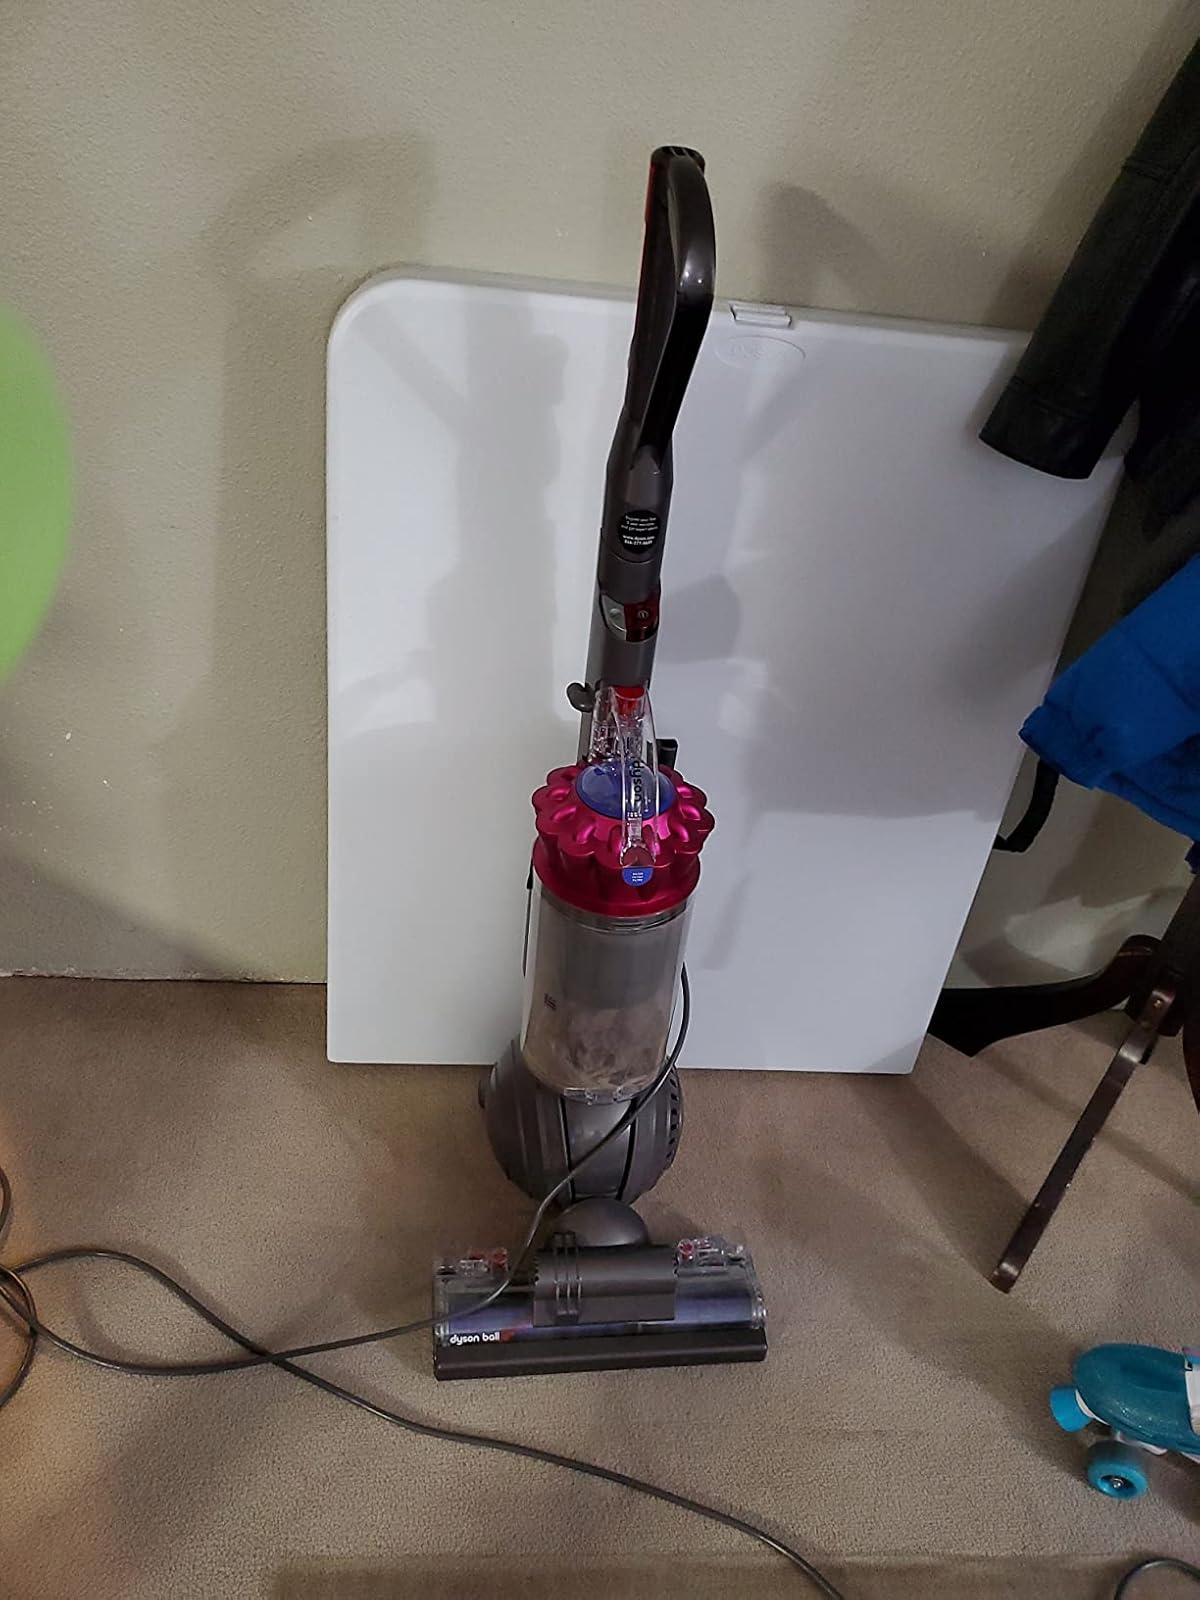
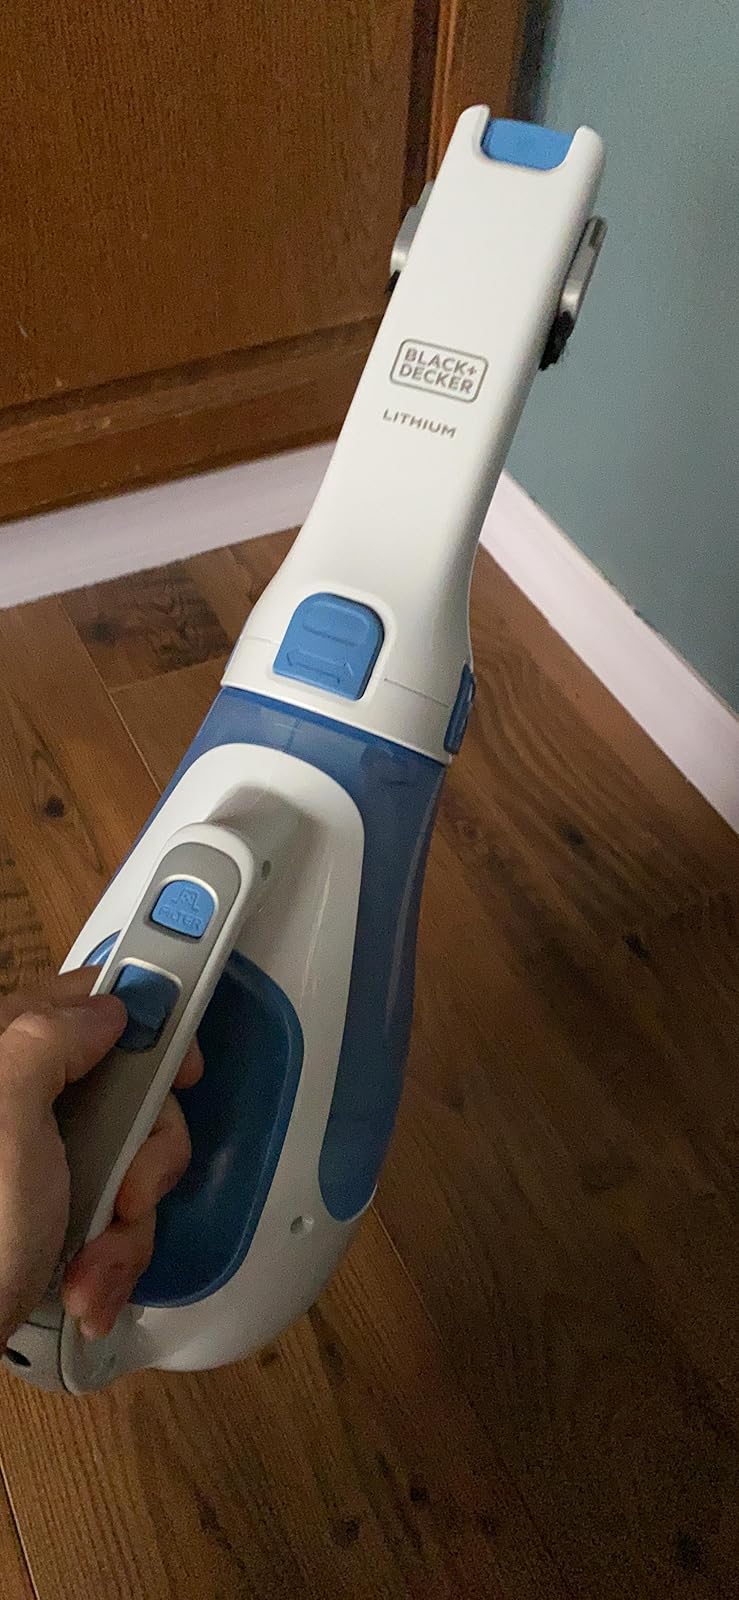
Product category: items_vacuum
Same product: no